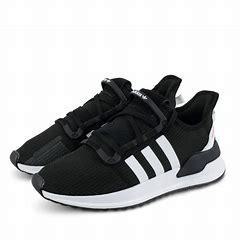
Brand: Adidas
Model: U_path Run